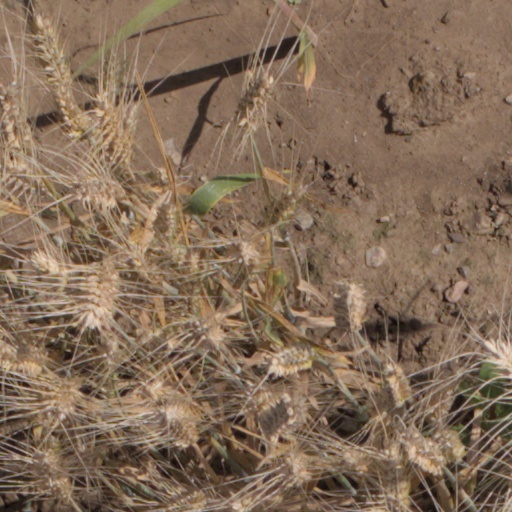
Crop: wheat